Sven Lõhmus

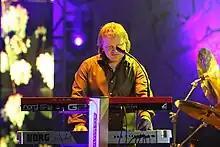
Lõhmus at Eurosong 2007

Sven Lõhmus, also known as Beatboy, (born 13 July 1972) is an Estonian pop-composer, lyricist, and producer at Moonwalk Studios, a music company featuring Estonian artists.